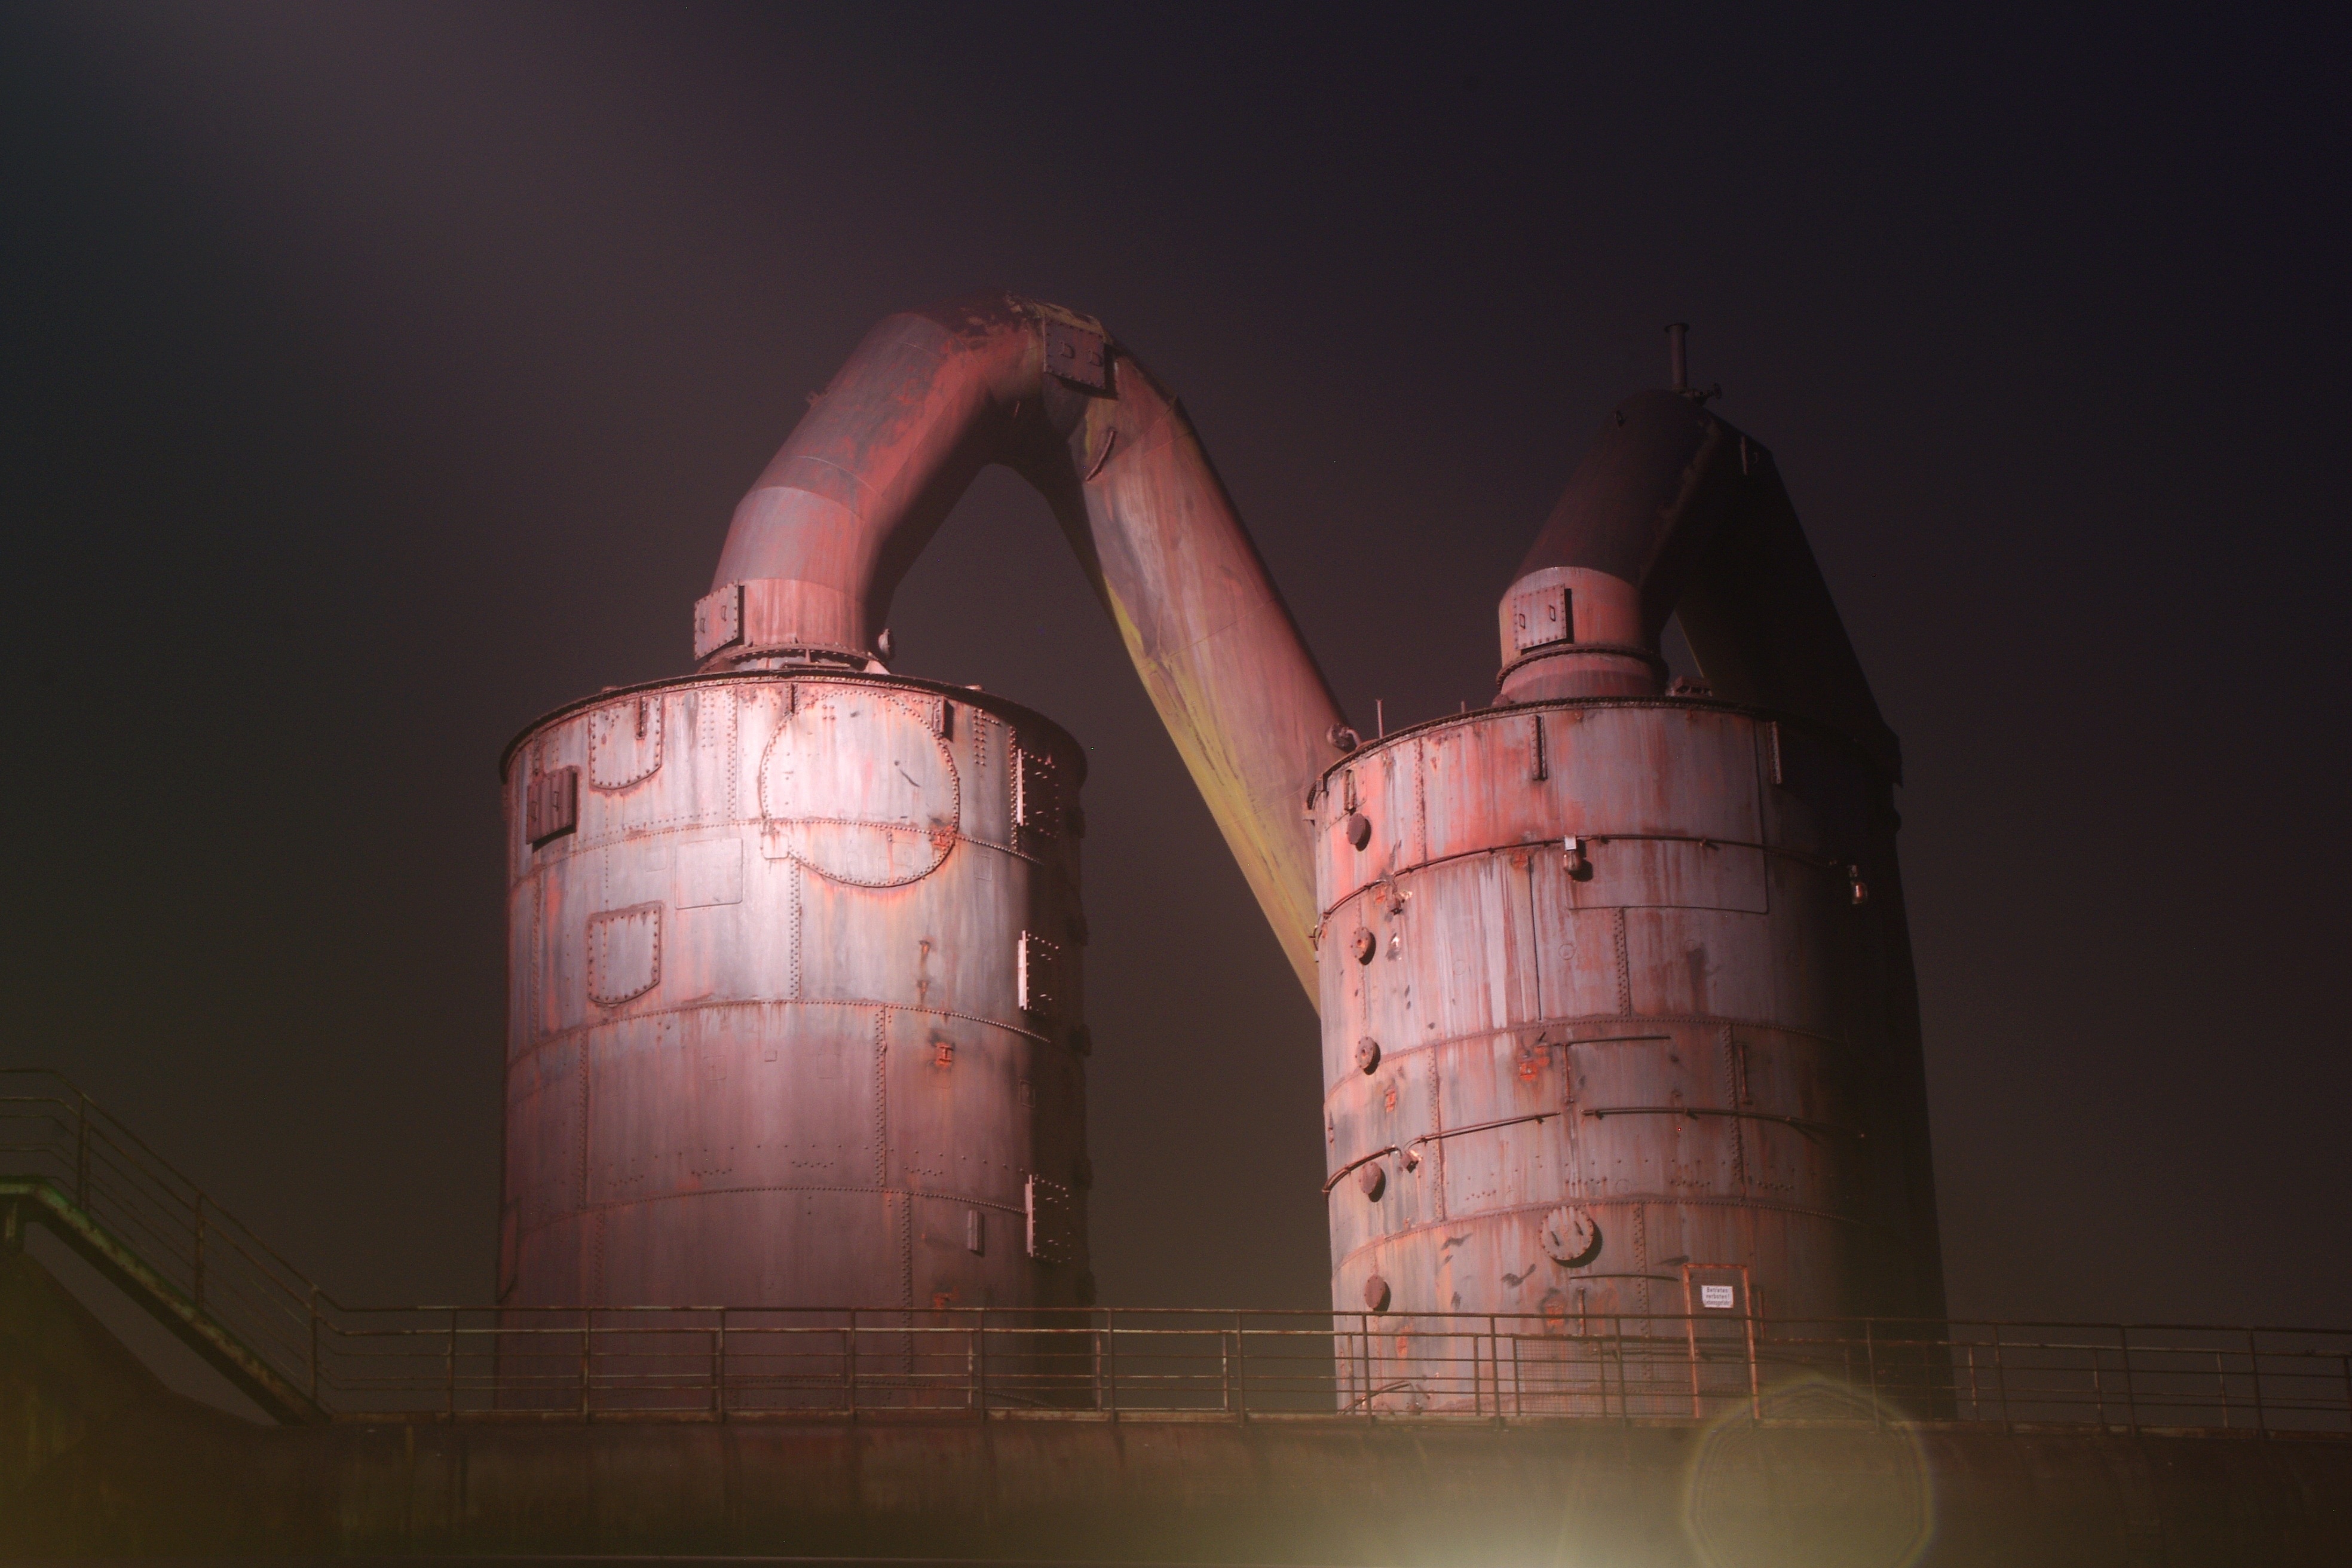
light, night, reflection, darkness, industry, lighting, temple, tank, shape, industriehafen, atmosphere of earth